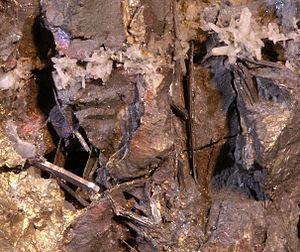
Bismuthinite - Schlaggenwald (Horni Slavkov) - Bohème - Tchéquie (XX1,1cm)
La bismuthinite est une espèce minérale correspondant au trisulfure de dibismuth ou sesquisulfure de bismuth de formule Bi₂S₃. Ce minéral relativement rare, caractéristique de l'élément bismuth, peut contenir des traces des éléments Pb, Cu, Fe, As, Sb, Se, Te.